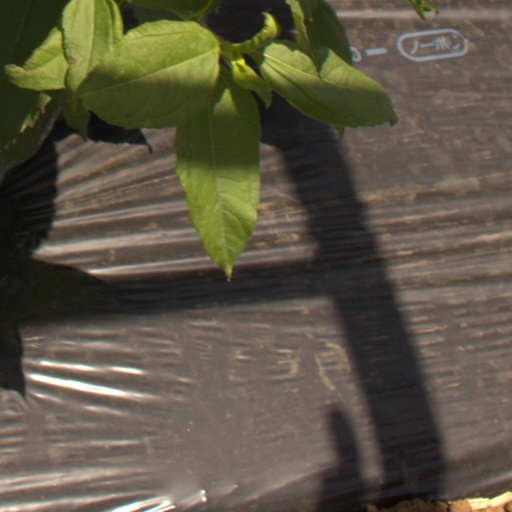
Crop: Jerusalem artichoke